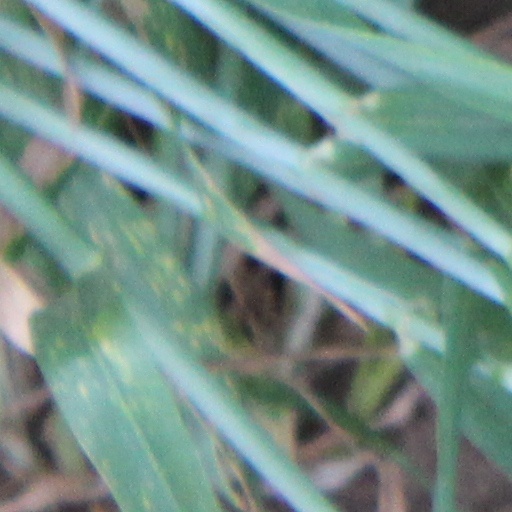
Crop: wheat